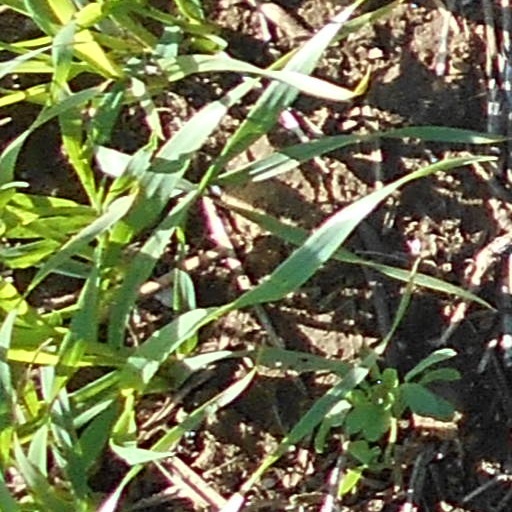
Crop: wheat